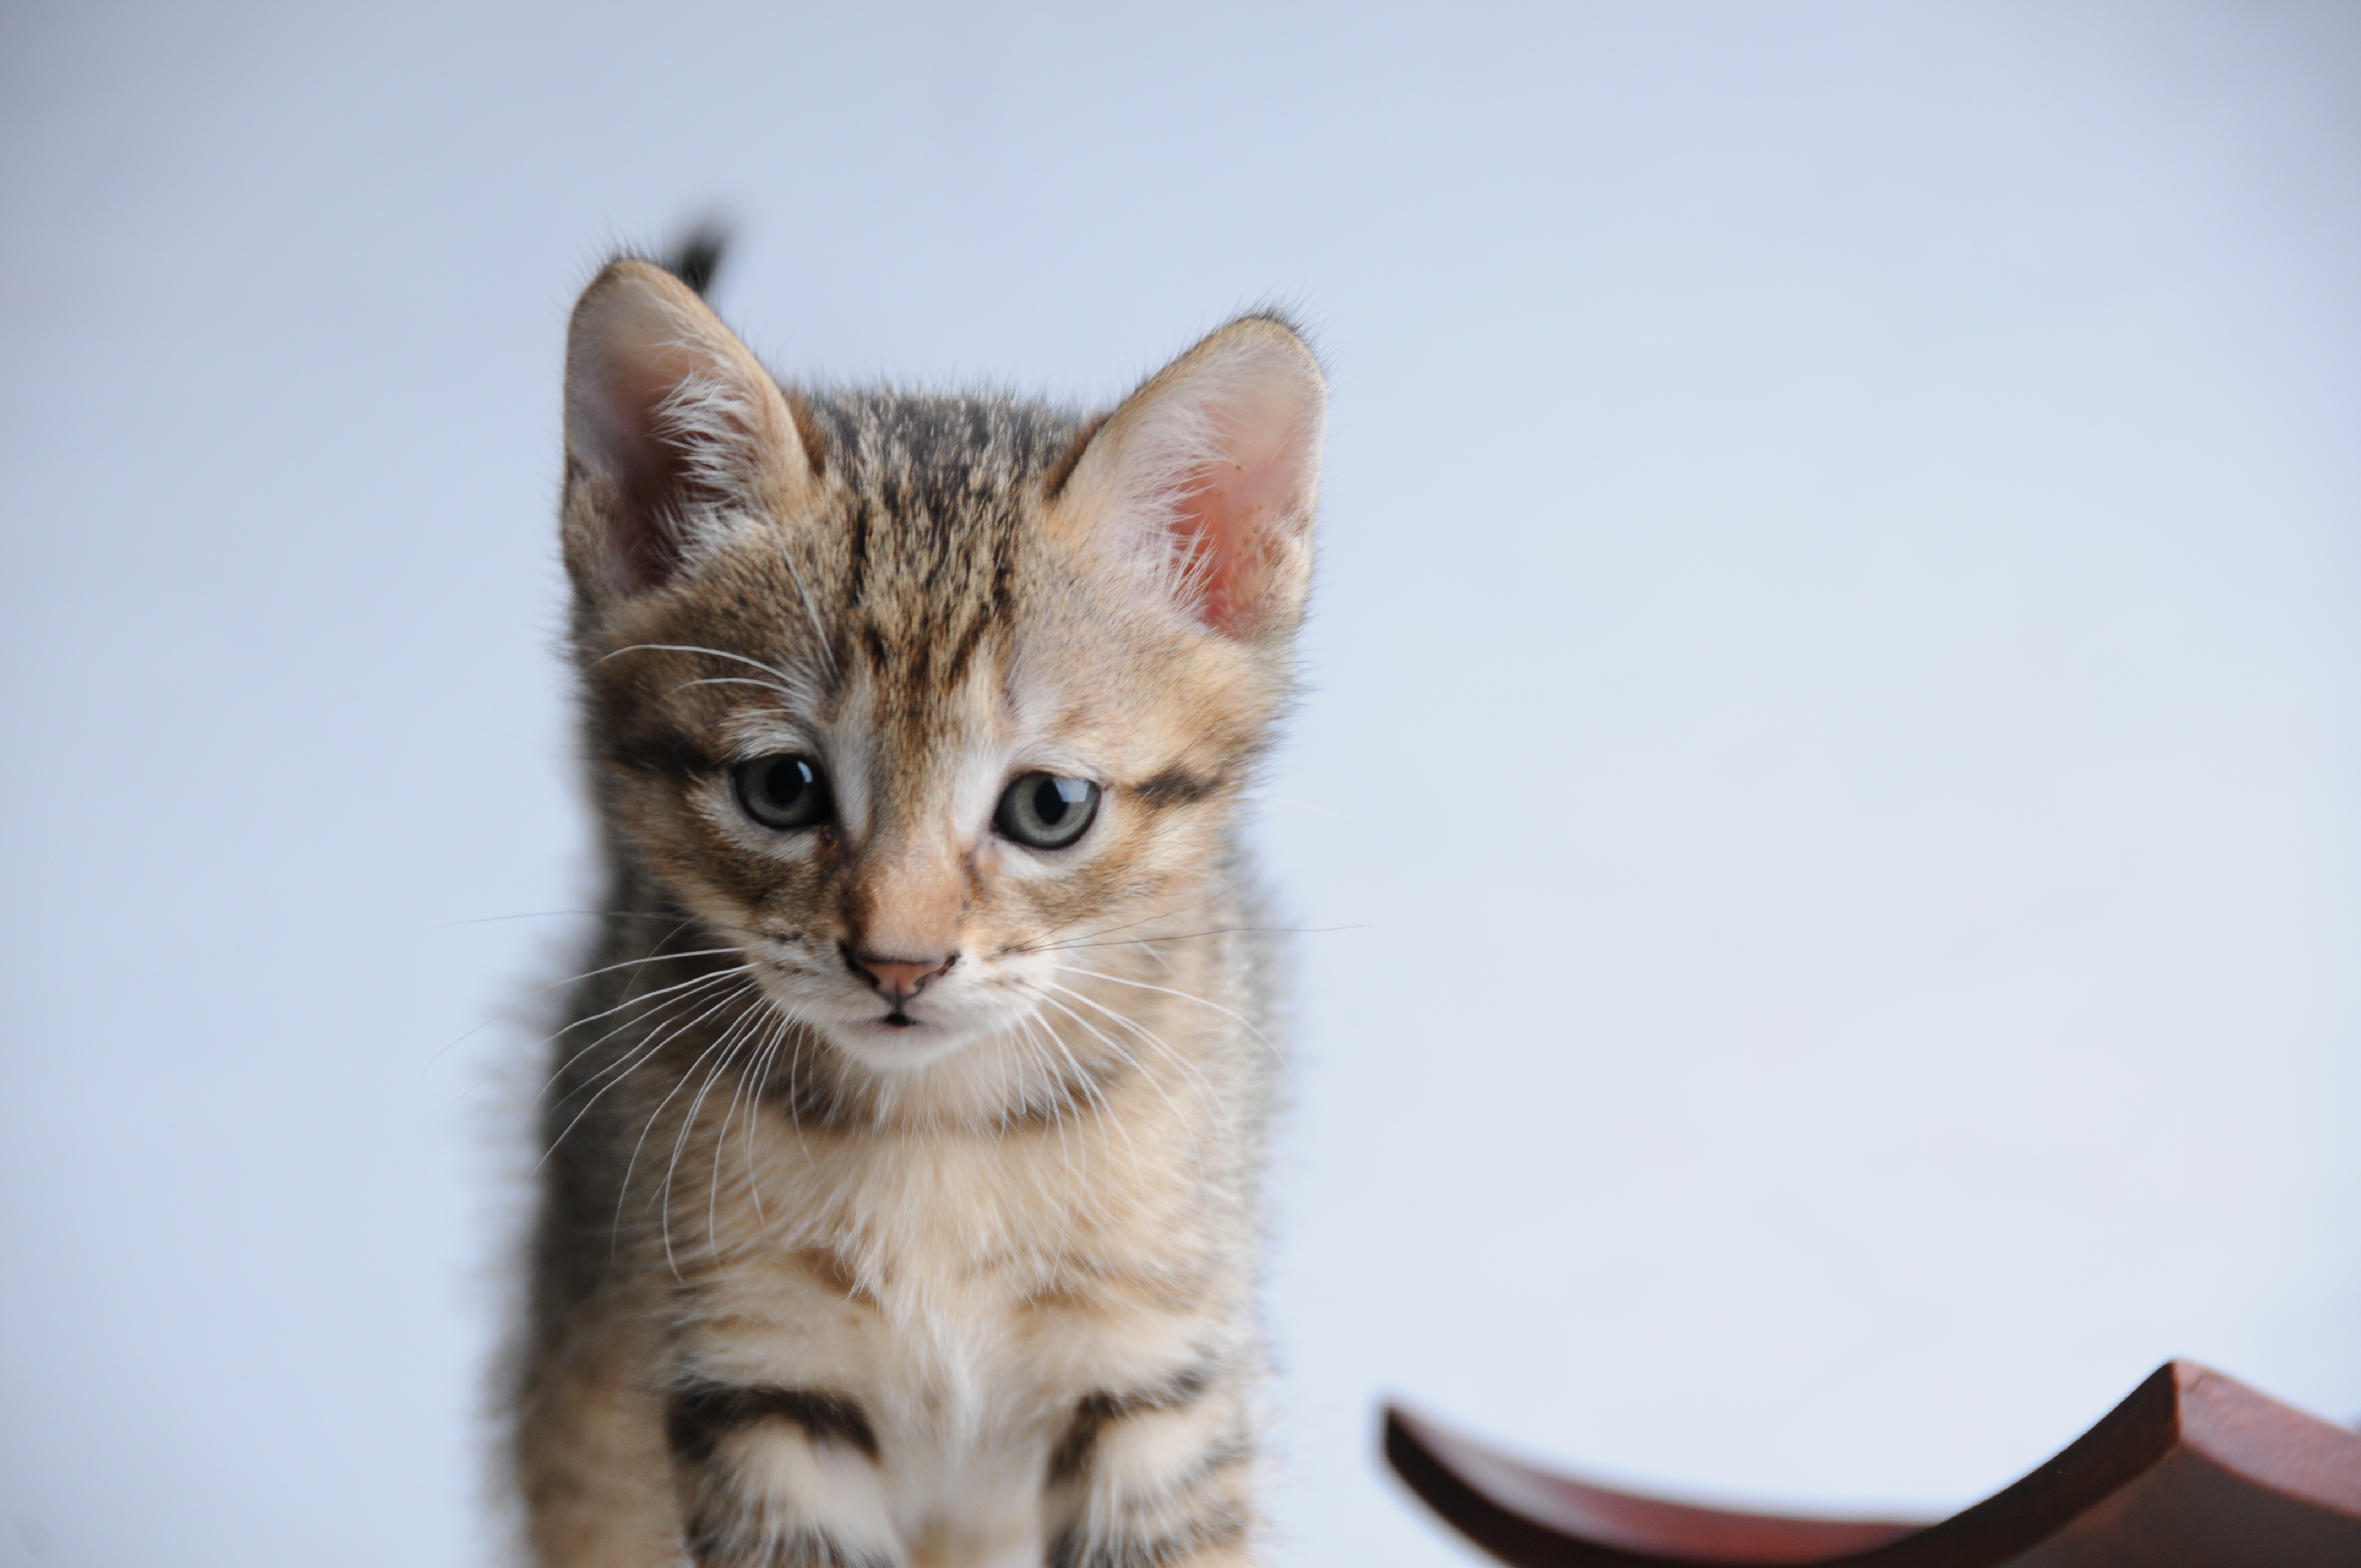
kitten, cat, mammal, fauna, whiskers, vertebrate, small cat, bengal, small to medium sized cats, cat like mammal, carnivoran